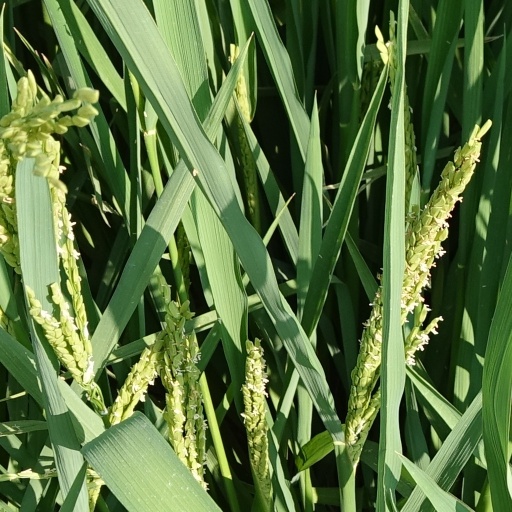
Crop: rice